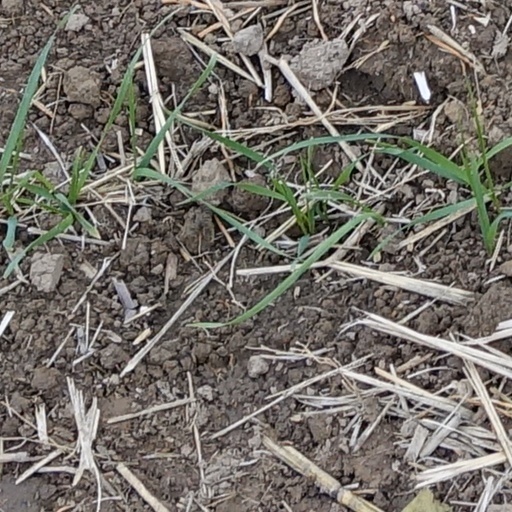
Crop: wheat